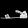
Label: Sandal